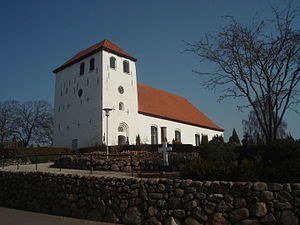
Ketting Sogn
Ketting Kirke
Ketting Kirke på Als. April 2009
Ketting Sogn er et sogn i Sønderborg Provsti. Sognet ligger i Sønderborg Kommune. Indtil Kommunalreformen i 2007 lå det i Augustenborg Kommune, og indtil Kommunalreformen i 1970 lå det i Als Sønder Herred. I Ketting Sogn ligger Ketting Kirke.